Le Bourget

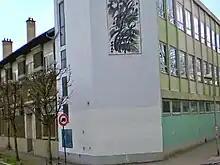
Collège Didier Daurat

École maternelle Saint-Exupéry is the sole "maternelle" public nursery school in Le Bourget, while École primaire Louis Blériot is the sole "élémentaire"- only public school in Le Bourget. Two municipal schools, Groupe scolaire Jean Jaurès and Groupe scolaire Jean Mermoz, serve both the "maternelle" and "élémentaire" levels. Collège Didier Daurat is the sole municipal "collège" (junior high school). There is one public high school, Lycée Germaine Tillion (dubbed "Lycée du Bourget"). Institution Privée Sainte-Marie, serving the "maternelle", "élémentaire" and "collège" levels, is the sole private school in Le Bourget.